The Traveling Salesman (1921 film)

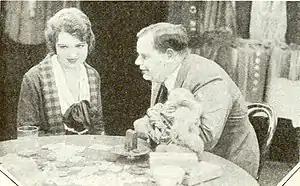
Film still with Clarke and Arbuckle

As described in a film publication, Bob Blake (Arbuckle), a travelling salesman, is the victim of a practical joke and gets off the train before his intended destination of Grand River. Bob is drenched in the pouring rain and, when he cannot find lodging, breaks into a private house that the sheriff is going to sell for a tax delinquency. The house belongs to Beth Elliott (Clarke), a telegraph operator at Grand River Station. Bob looks her up so he can pay for his lodging and falls in love with her. Franklin Royce (Holland), also in love with Beth, is jealous of Bob and accepts a proposition from Martin Drury (Taylor) to trick Beth out of the proceeds of the tax sale. In the end, Bob saves the house and wins the girl.